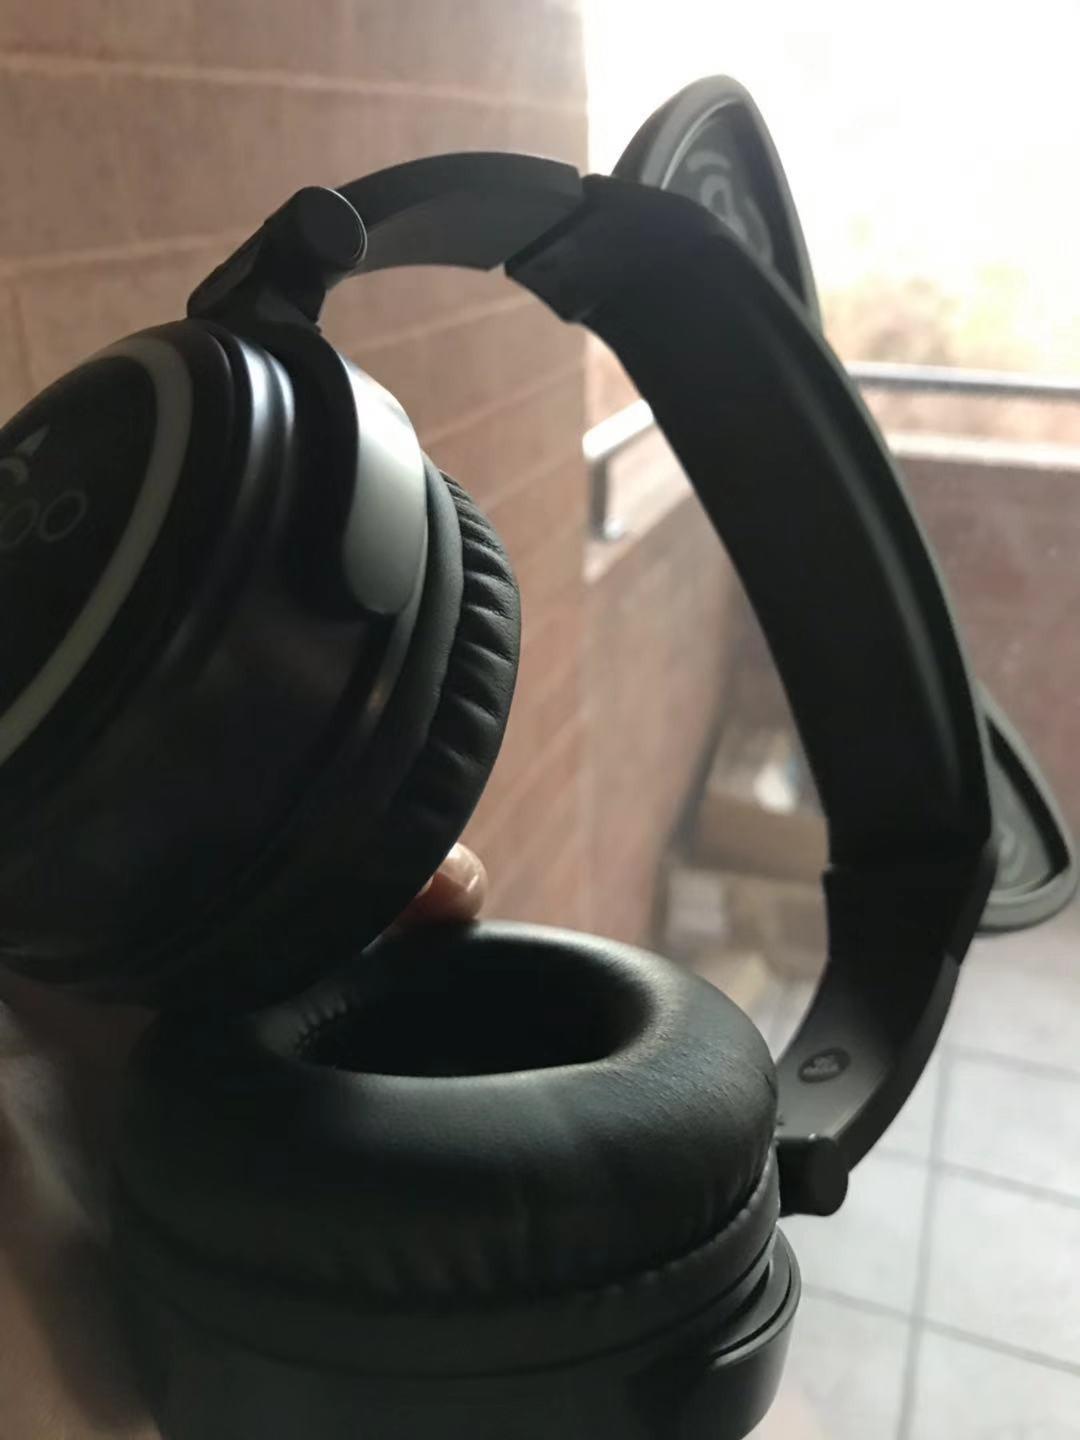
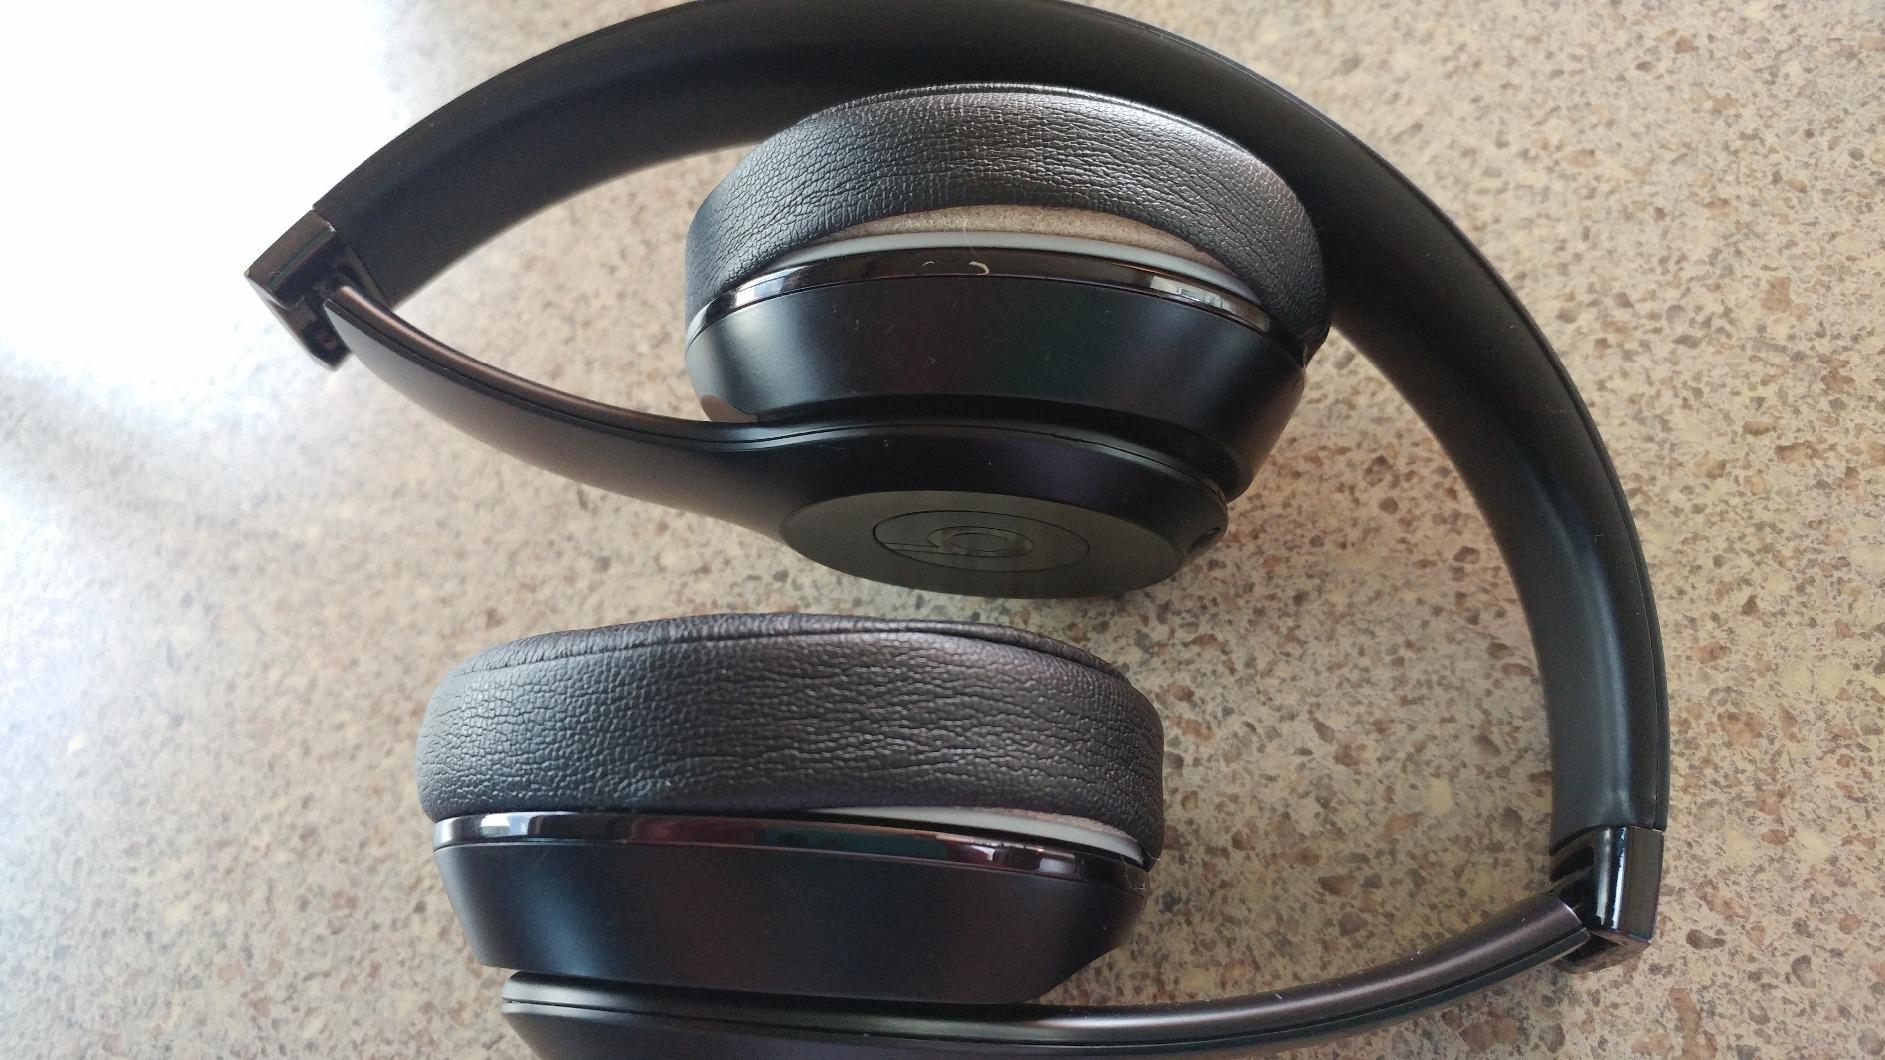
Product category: headphones
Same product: no